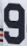
Number: 9